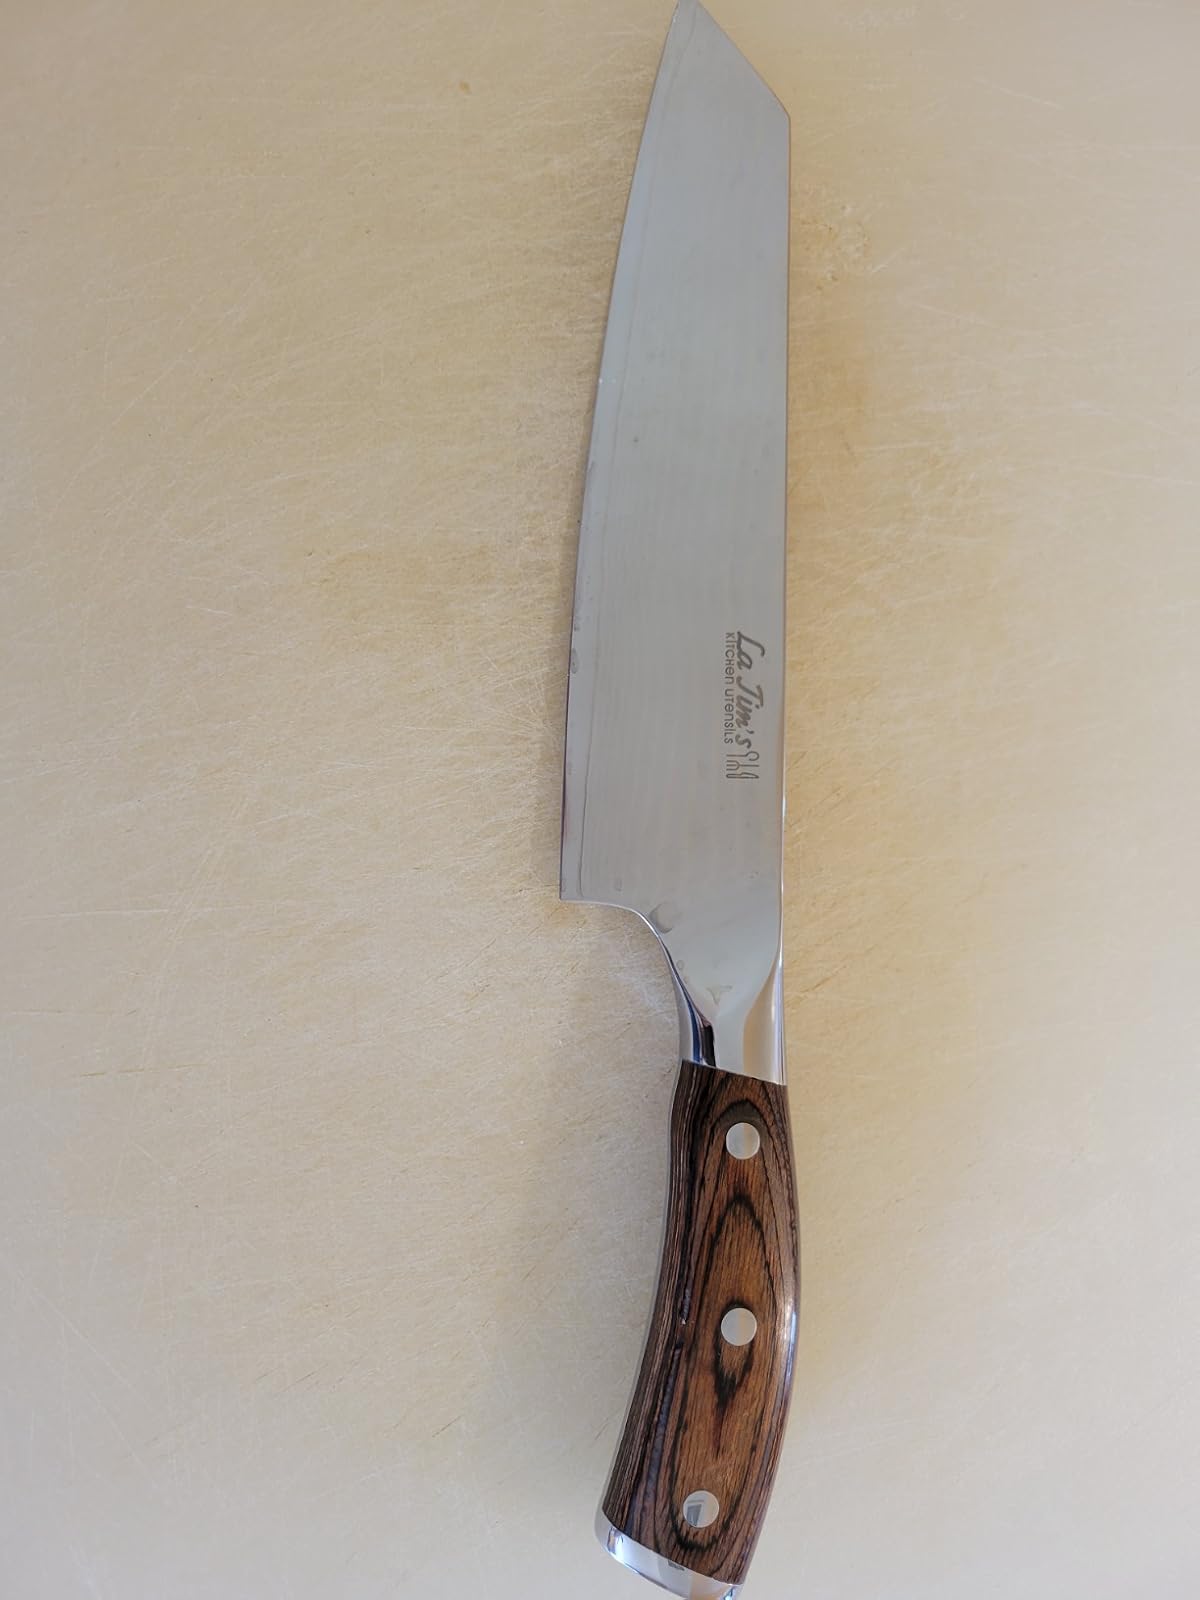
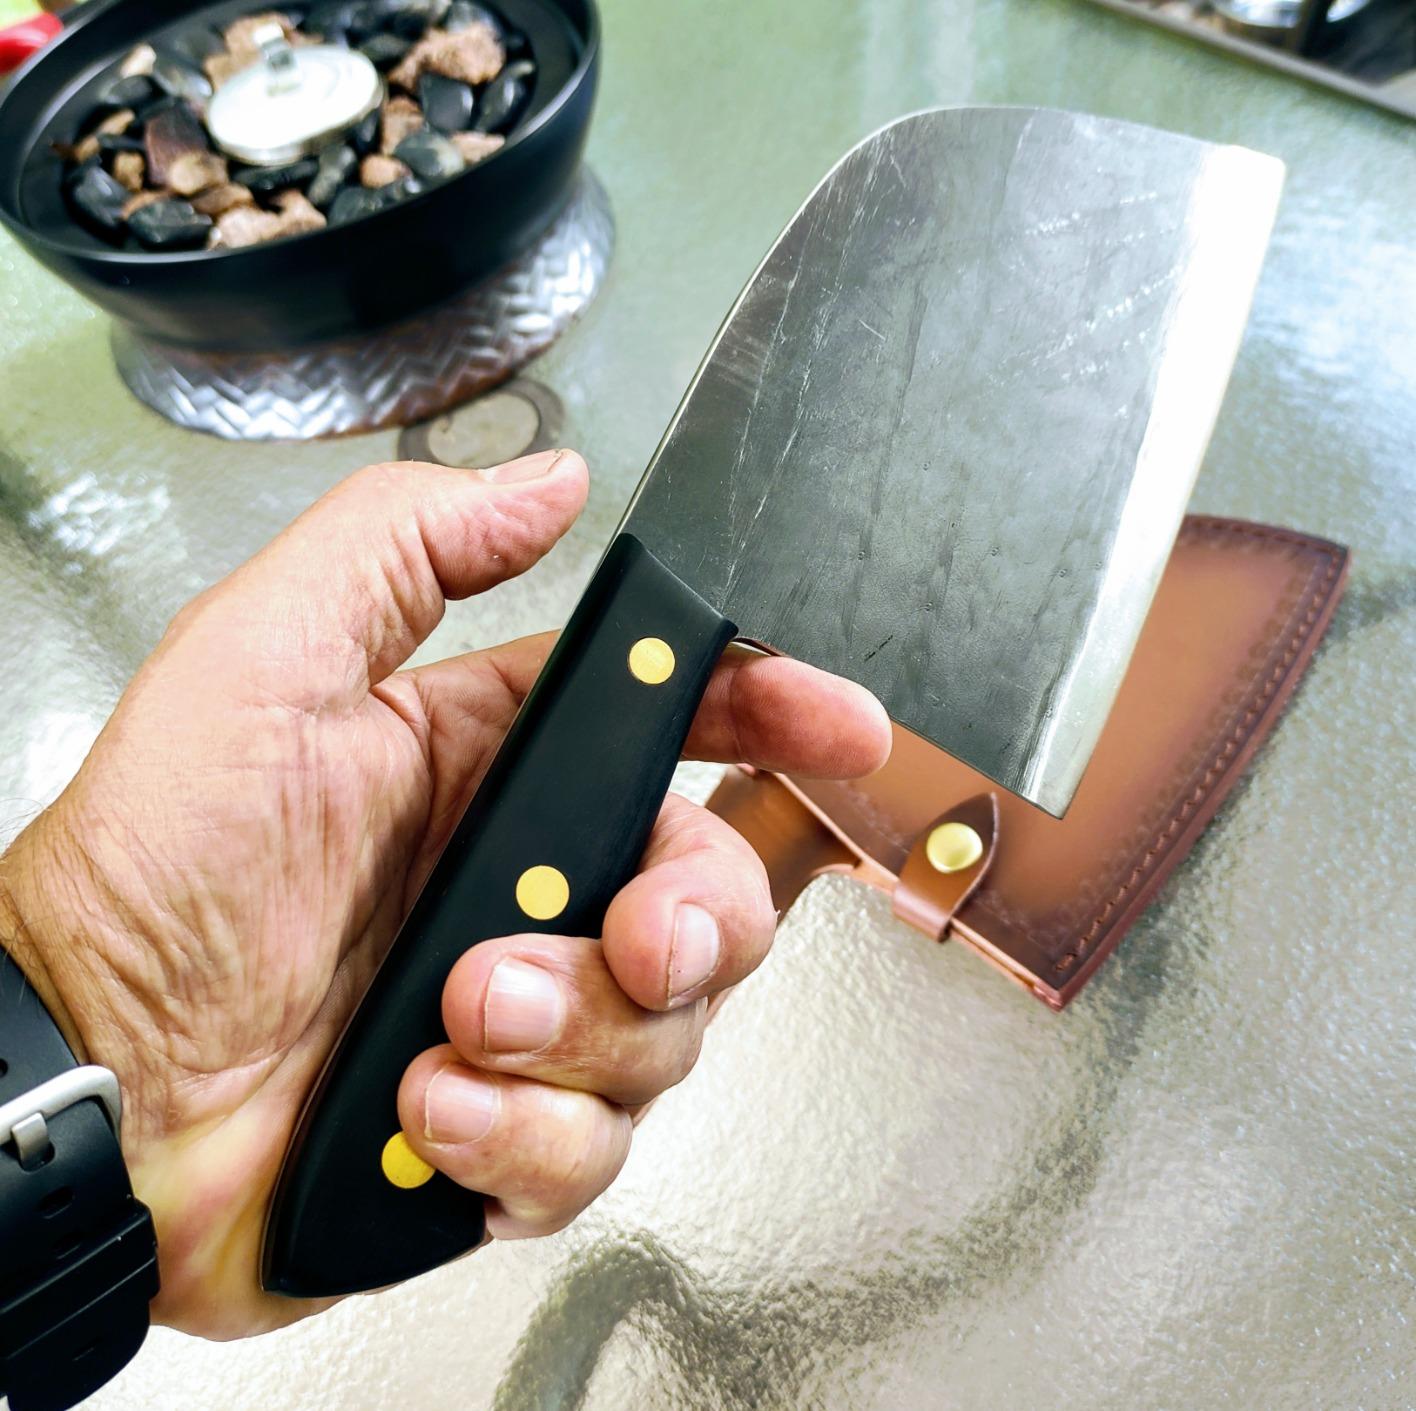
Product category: items_knife
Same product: no